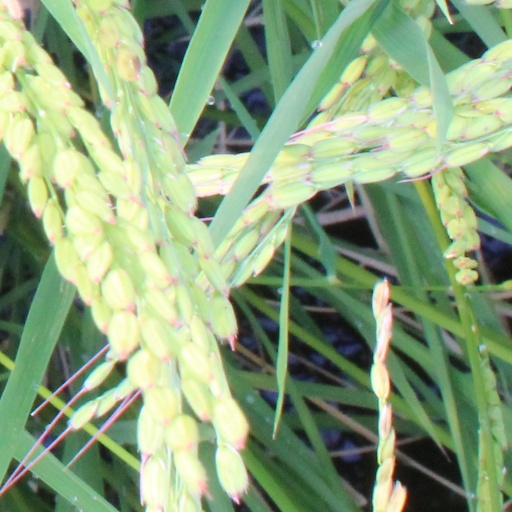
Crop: rice